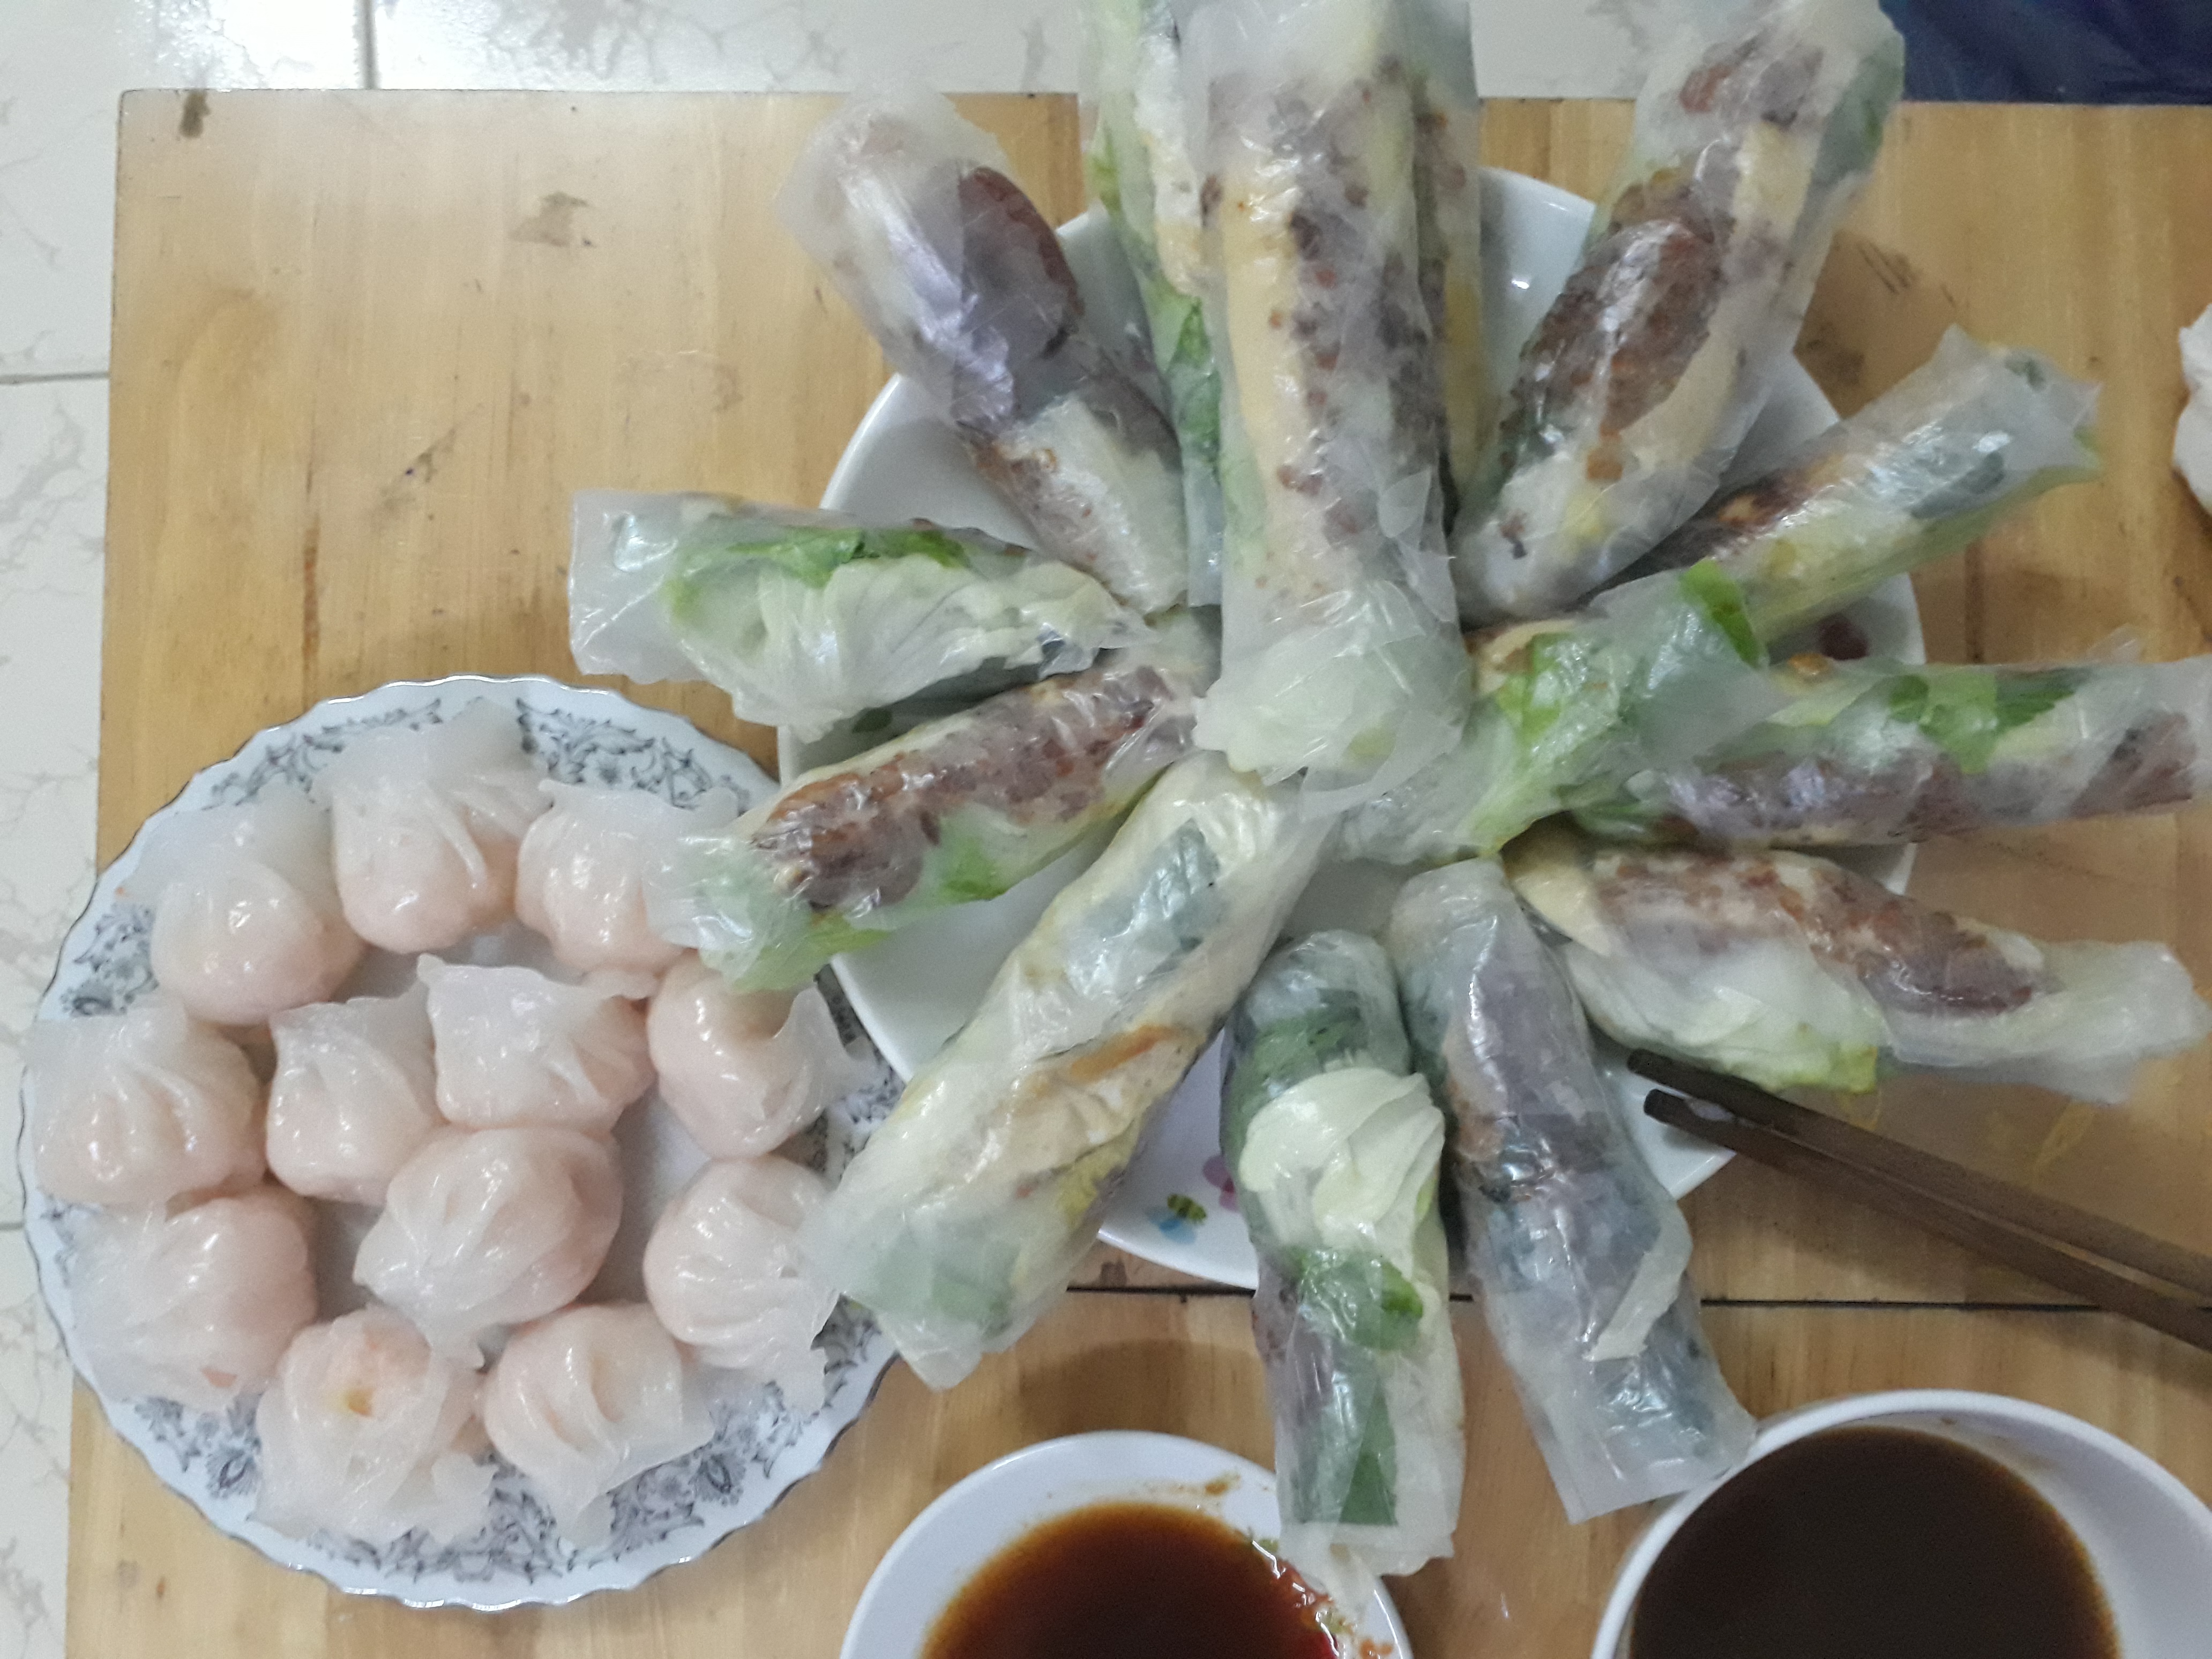
food, vegetables, fried, dish, cuisine, comfort food, ingredient, seafood, produce